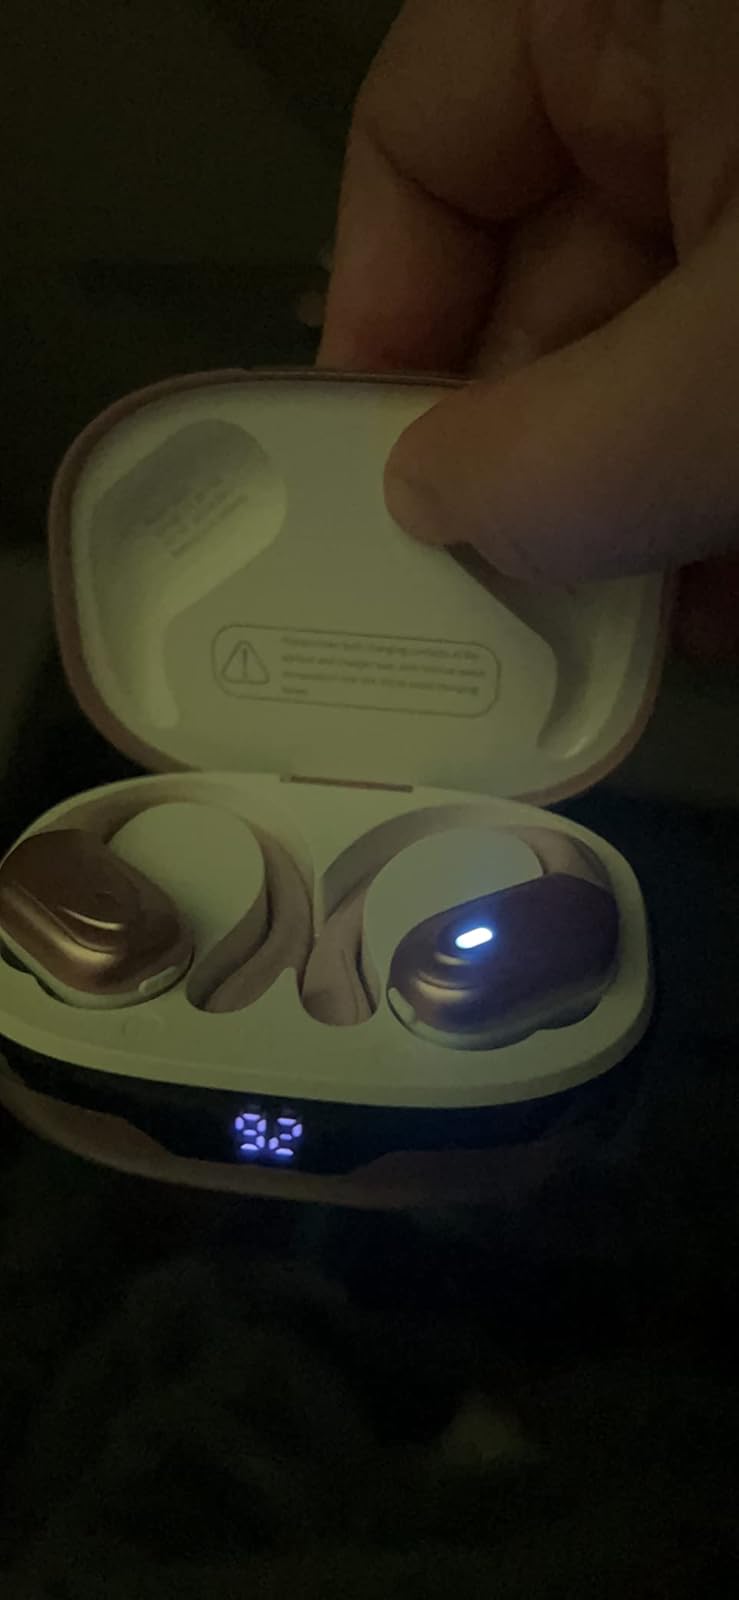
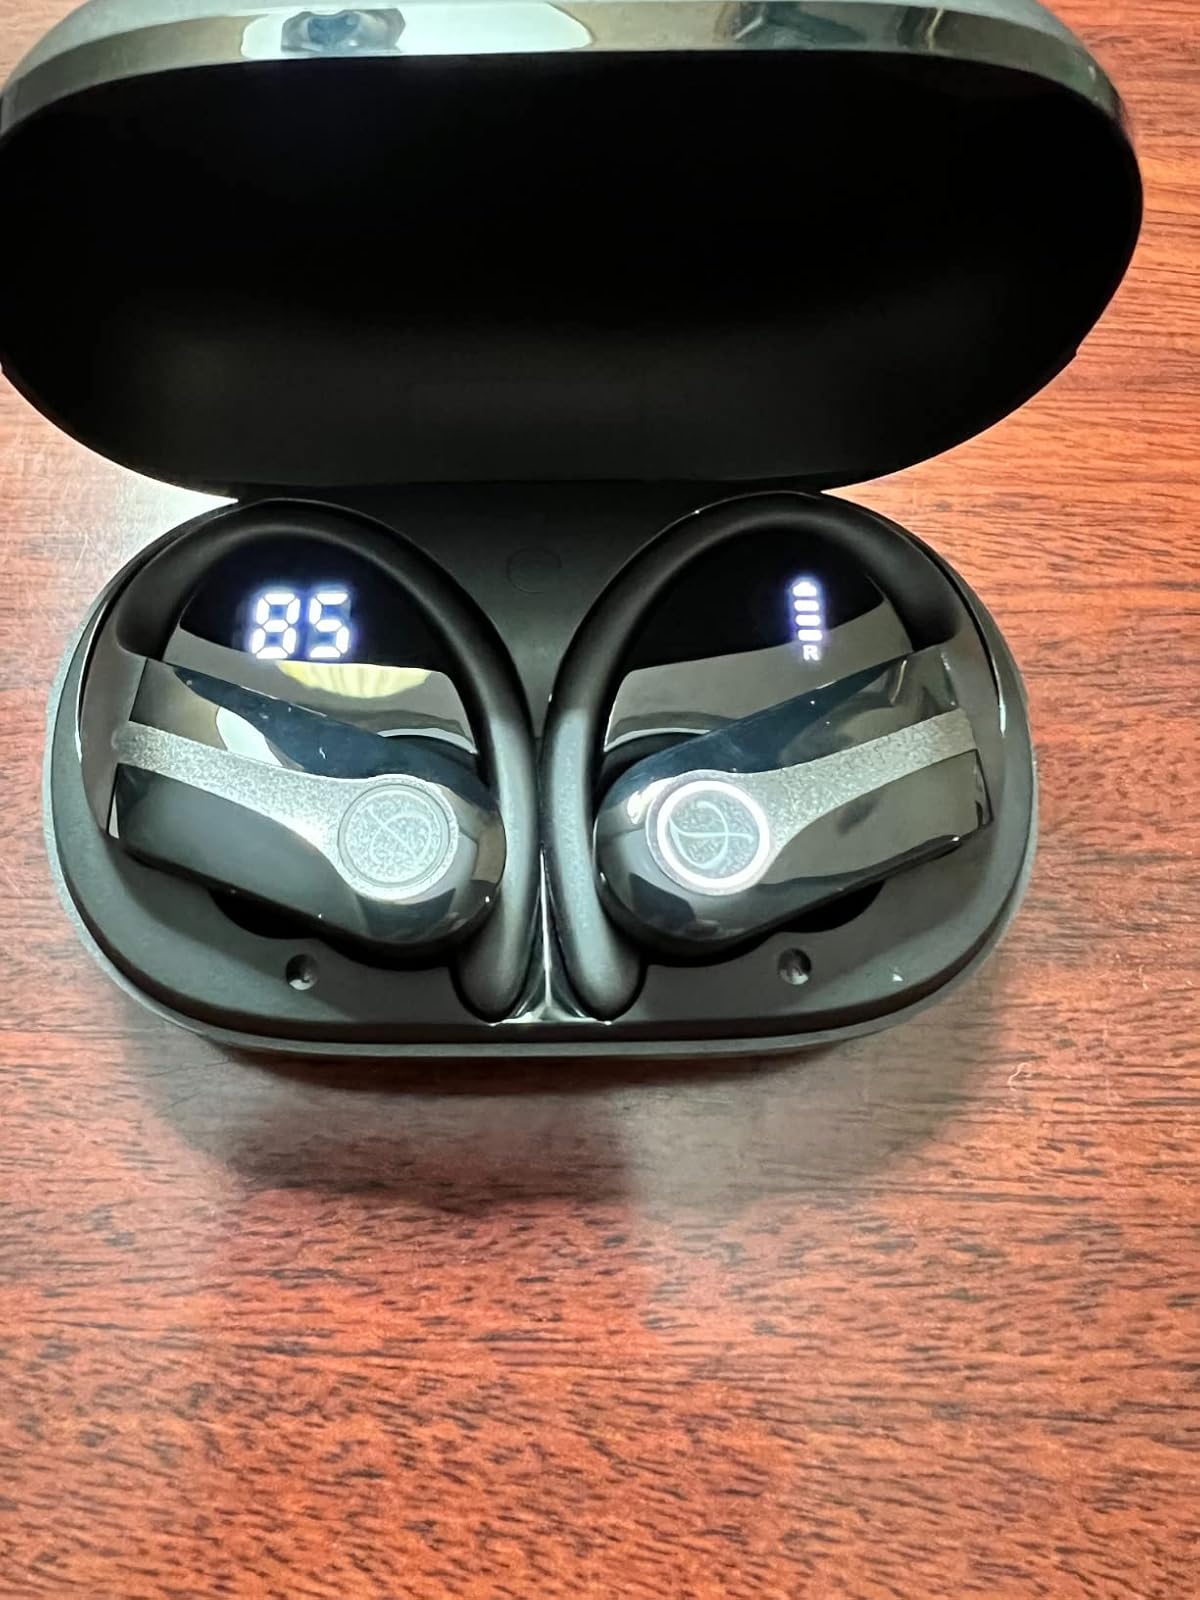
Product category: earbuds
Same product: no